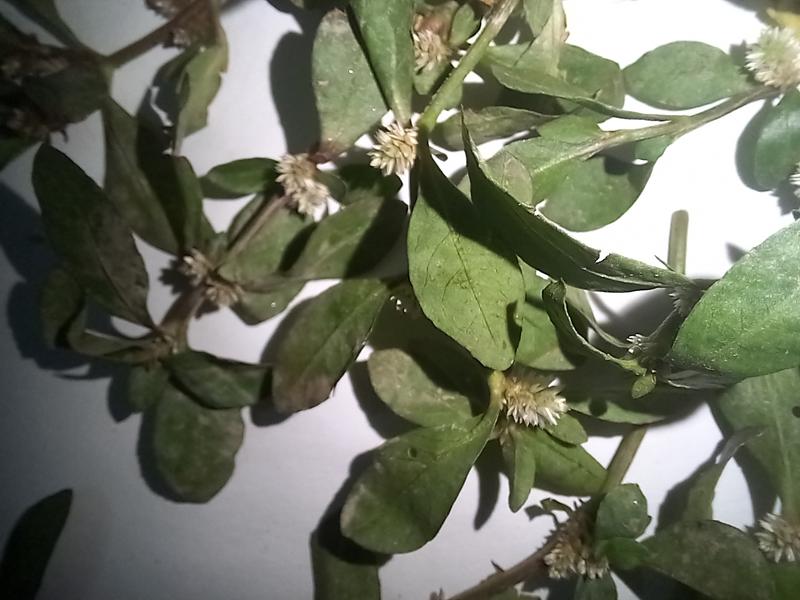
Weed species: Alternanthera philoxeroide